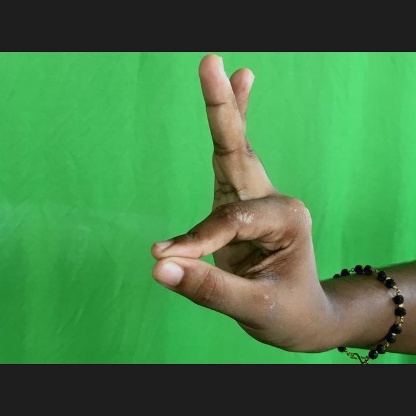
Mudra: Hamsasyam